38th (Welsh) Infantry Division

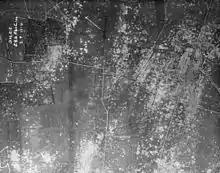
Aerial reconnaissance photo showing the cross west of Pilckem and the devastation of the ridge

During the night, the 113th and 114th Infantry Brigades were ordered out of the wood and the 115th Brigade assembled in their place. The next day, the 115th Brigade prepared an assault to clear out the Germans. The 115th Brigade's commanding officer, Brigadier-General H. J. Evans, wanted to launch a surprise attack but was overruled. The subsequent bombardment to support the attack fell short in places, hitting British troops and provoking German artillery fire. As well as the friendly fire, the barrage also caught German troops in the open as they fled from the wood. The remaining Germans offered determined resistance and the 16th Welsh were held up by machine gun fire and the use of a flamethrower. Despite this, the brigade was able to clear Mametz Wood by the end of the day. The German second line position was on higher ground which dominated the edge of the wood and, coupled with artillery fire, resulted in the brigade pulling back to its start line to avoid further casualties.